Organization of Yugoslav Nationalists

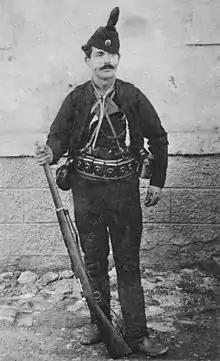
Ilija Trifunović Birčanin (pictured) commanded ORJUNA Action Groups.

Like the prewar JNO, ORJUNA adopted integral Yugoslavism as its ideology, closely modelling it after the ideology adopted and promoted by the DS, particularly Pribićević's faction of the Party. Like the DS, ORJUNA supported the idea of the single Yugoslav nation. In addition, ORJUNA modelled its ideology on the example of Italian fascism. It advocated subordinating individuals' political and social liberties to the needs of the state, aiming to achieve national unity through paligenetic unitarist revolution and development of corporatist communities.